Battle of Allatoona

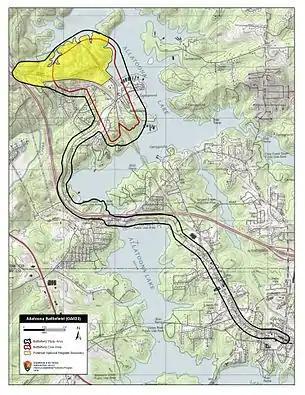
Map of Allatoona Battlefield core and study areas by the American Battlefield Protection Program.

The Battle of Allatoona, also known as the Battle of Allatoona Pass, was fought October 5, 1864, in Bartow County, Georgia, and was the first major engagement of the Franklin-Nashville Campaign of the American Civil War. A Confederate division under Maj. Gen. Samuel G. French attacked a Union garrison under Brig. Gen. John M. Corse, but was unable to dislodge it from its fortified position protecting the railroad through Allatoona Pass.